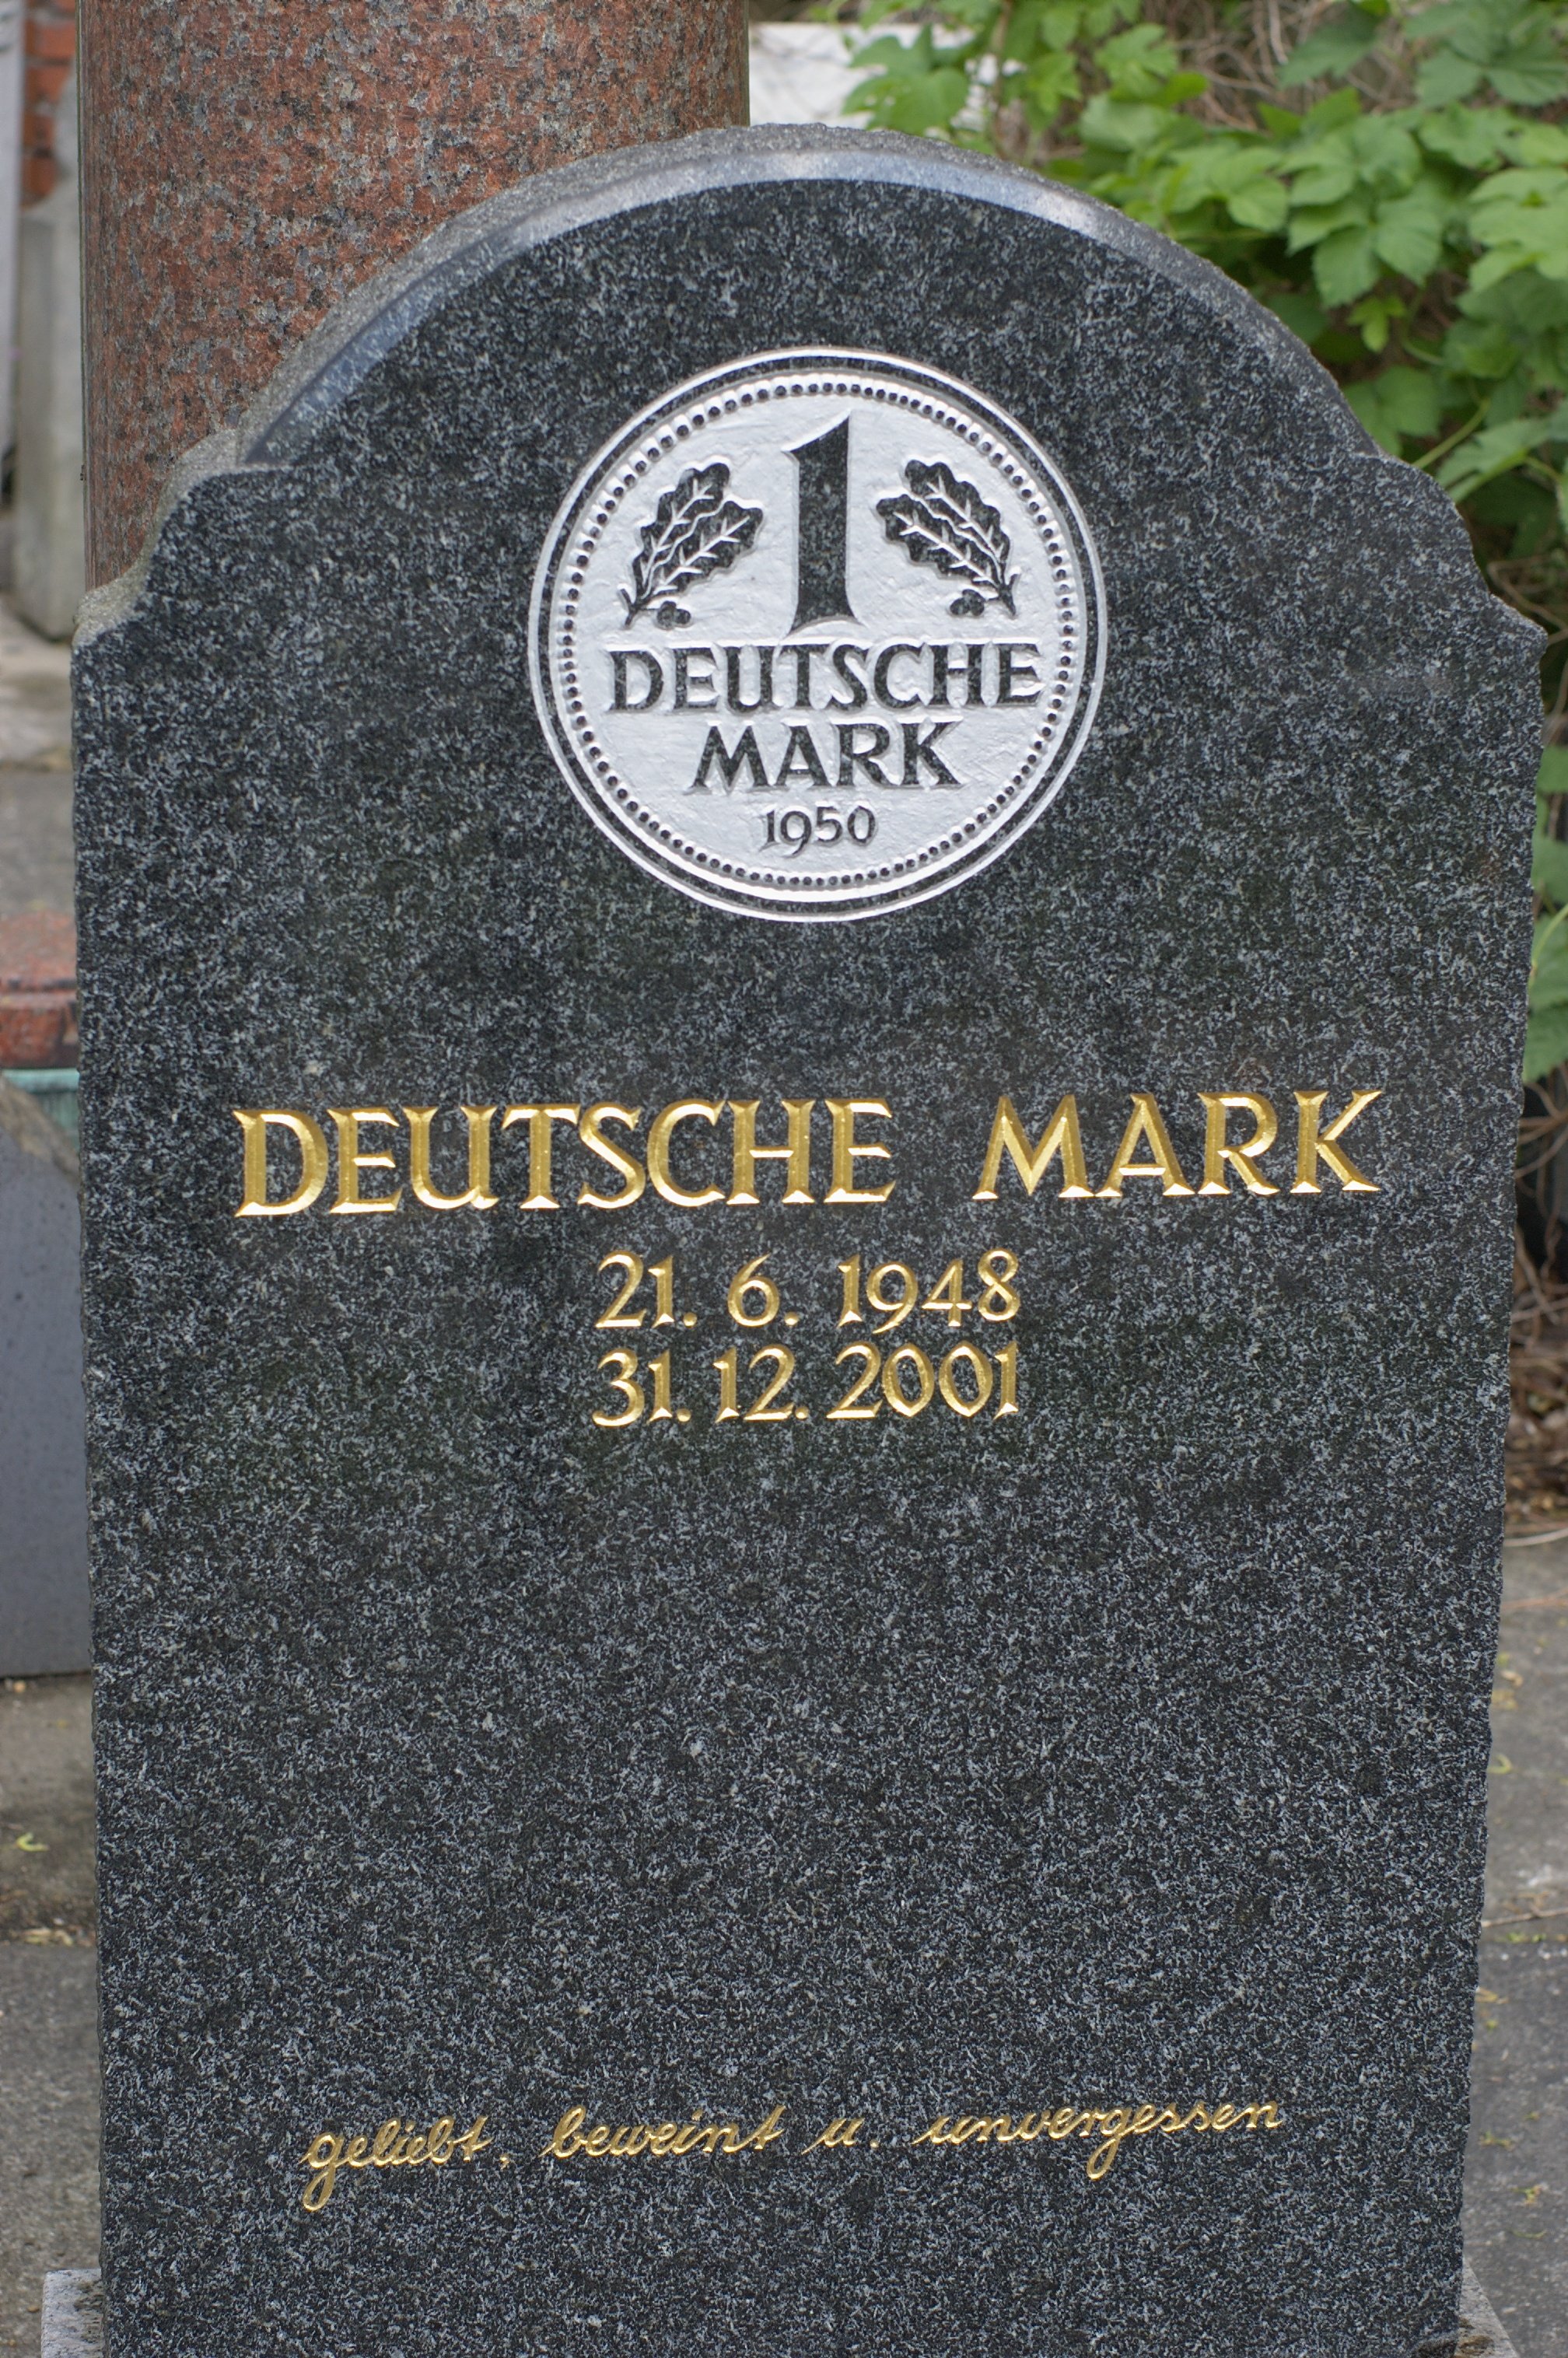
grave, memorial, 50mm, signs, headstone, rawtherapee, germany, deutschland, berlin, pentax, lenstagged, steffenzahn, k100d, pankow, schilder, fa50, fa50mm, smcpentaxfa11450mm, pentaxfa50mm, smcpfa50mmf14, stele